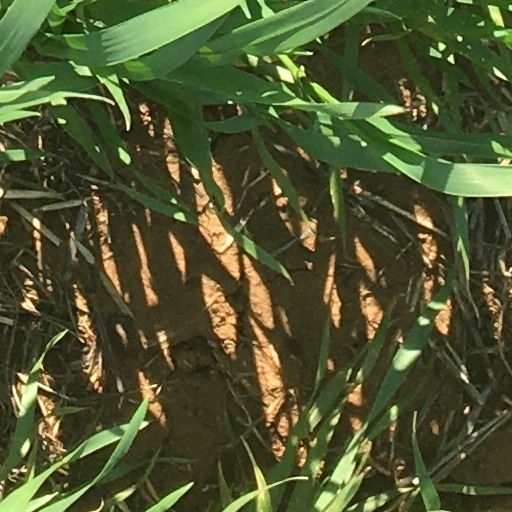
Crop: wheat